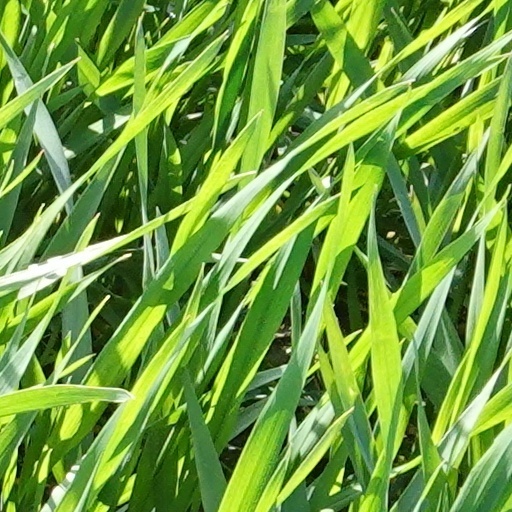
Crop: wheat